George Grantham (musician)

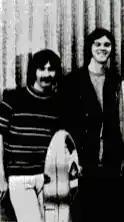
Grantham (left) and Rusty Young at KFRC in 1970.

George Grantham (born January 20, 1947) is an American drummer and vocalist best known for his work with pioneering country rock band Poco.